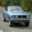
Label: automobile